Laura Fortman

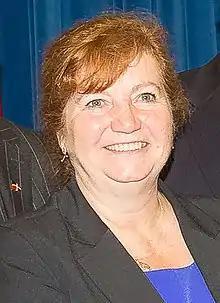
Fortman at U.S. Department of Labor signing ceremony in 2014

Laura A. Fortman (born 1954) is an American government employee, non-profit executive, and women's rights activist. Since 2013 she has served as deputy administrator of the Wage and Hour Division at the United States Department of Labor in Washington, D.C. Previously she was commissioner of the Maine Department of Labor, and executive director of the Frances Perkins Center, the Maine Women's Lobby, and the Sexual Assault Crisis and Support Center of Augusta. She was inducted into the Maine Women's Hall of Fame in 2007.